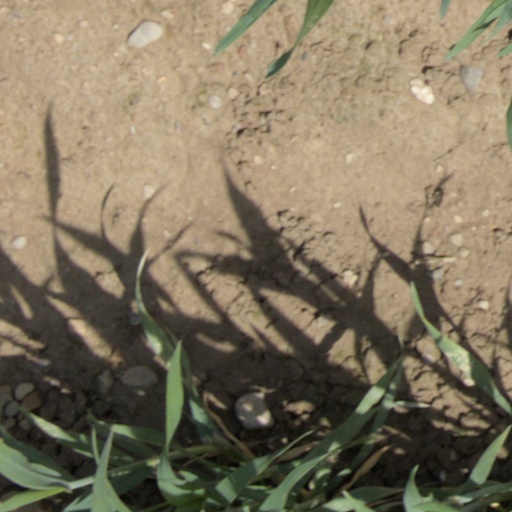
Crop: wheat